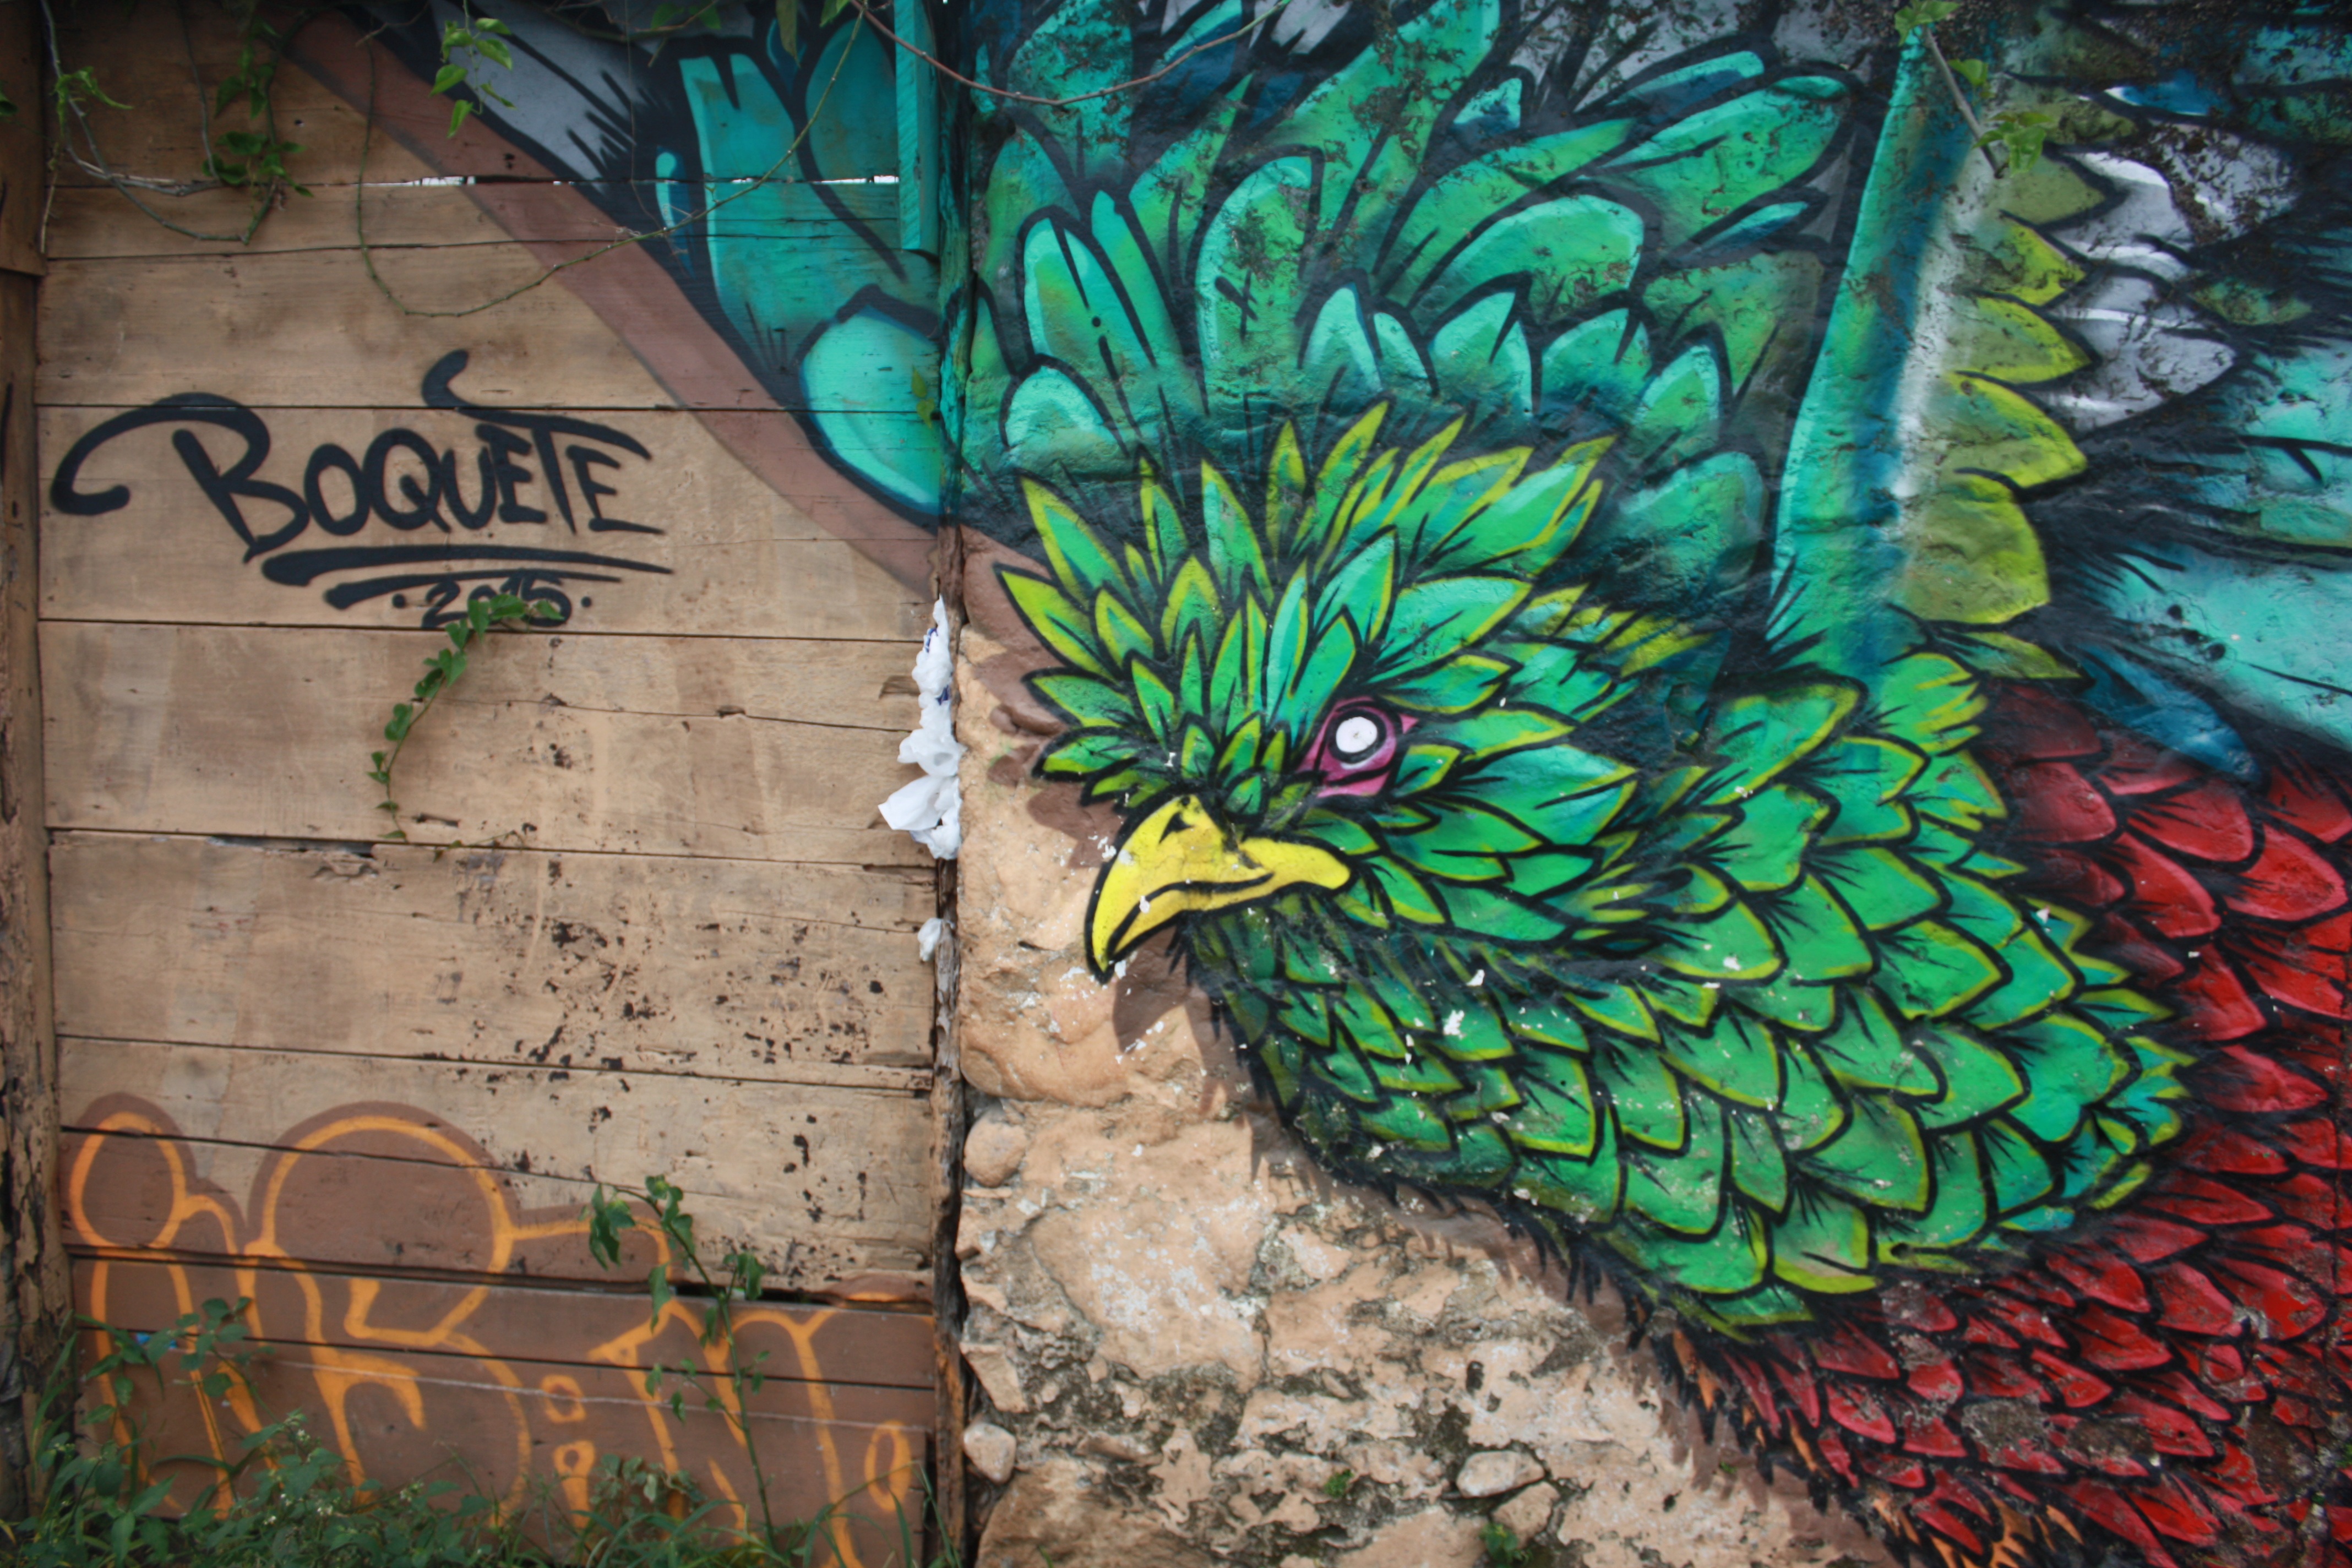
bird, green, natural, freedom, colorful, graffiti, feather, street art, art, rainforest, mural, spray paint, exotic, peafowl, panama, quetzal, topical, boquete